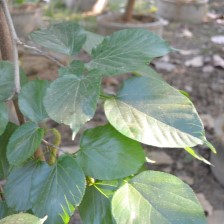
Variety: TaiwanMeacho